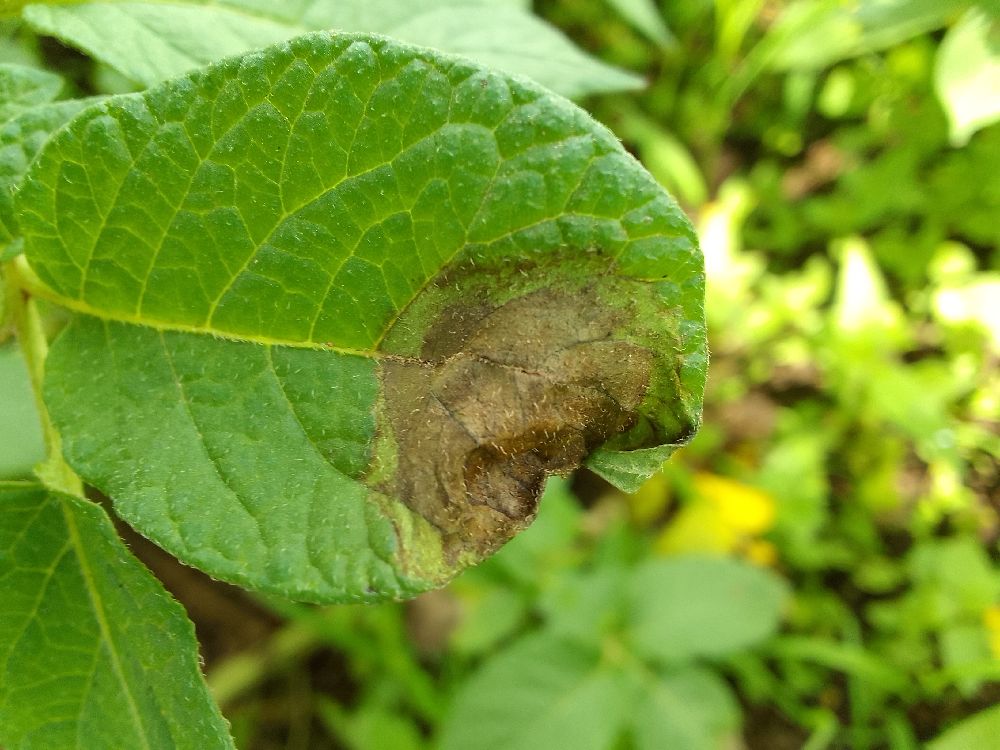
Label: Late blight